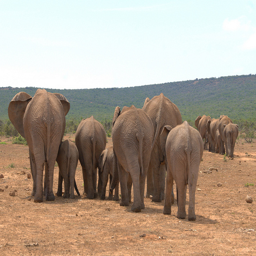
A hard of elephants of various sizes walk together.
many elephants moving together in a group in the field
A group of elephants in a field with their back turned
THIS IS A SHOT OF A HERD OF ELEPHANTS WALKING AWAY
Several groups of elephants wandering through their natural habitat.